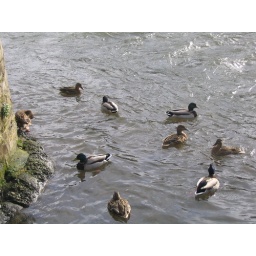
ducks ashford in the water